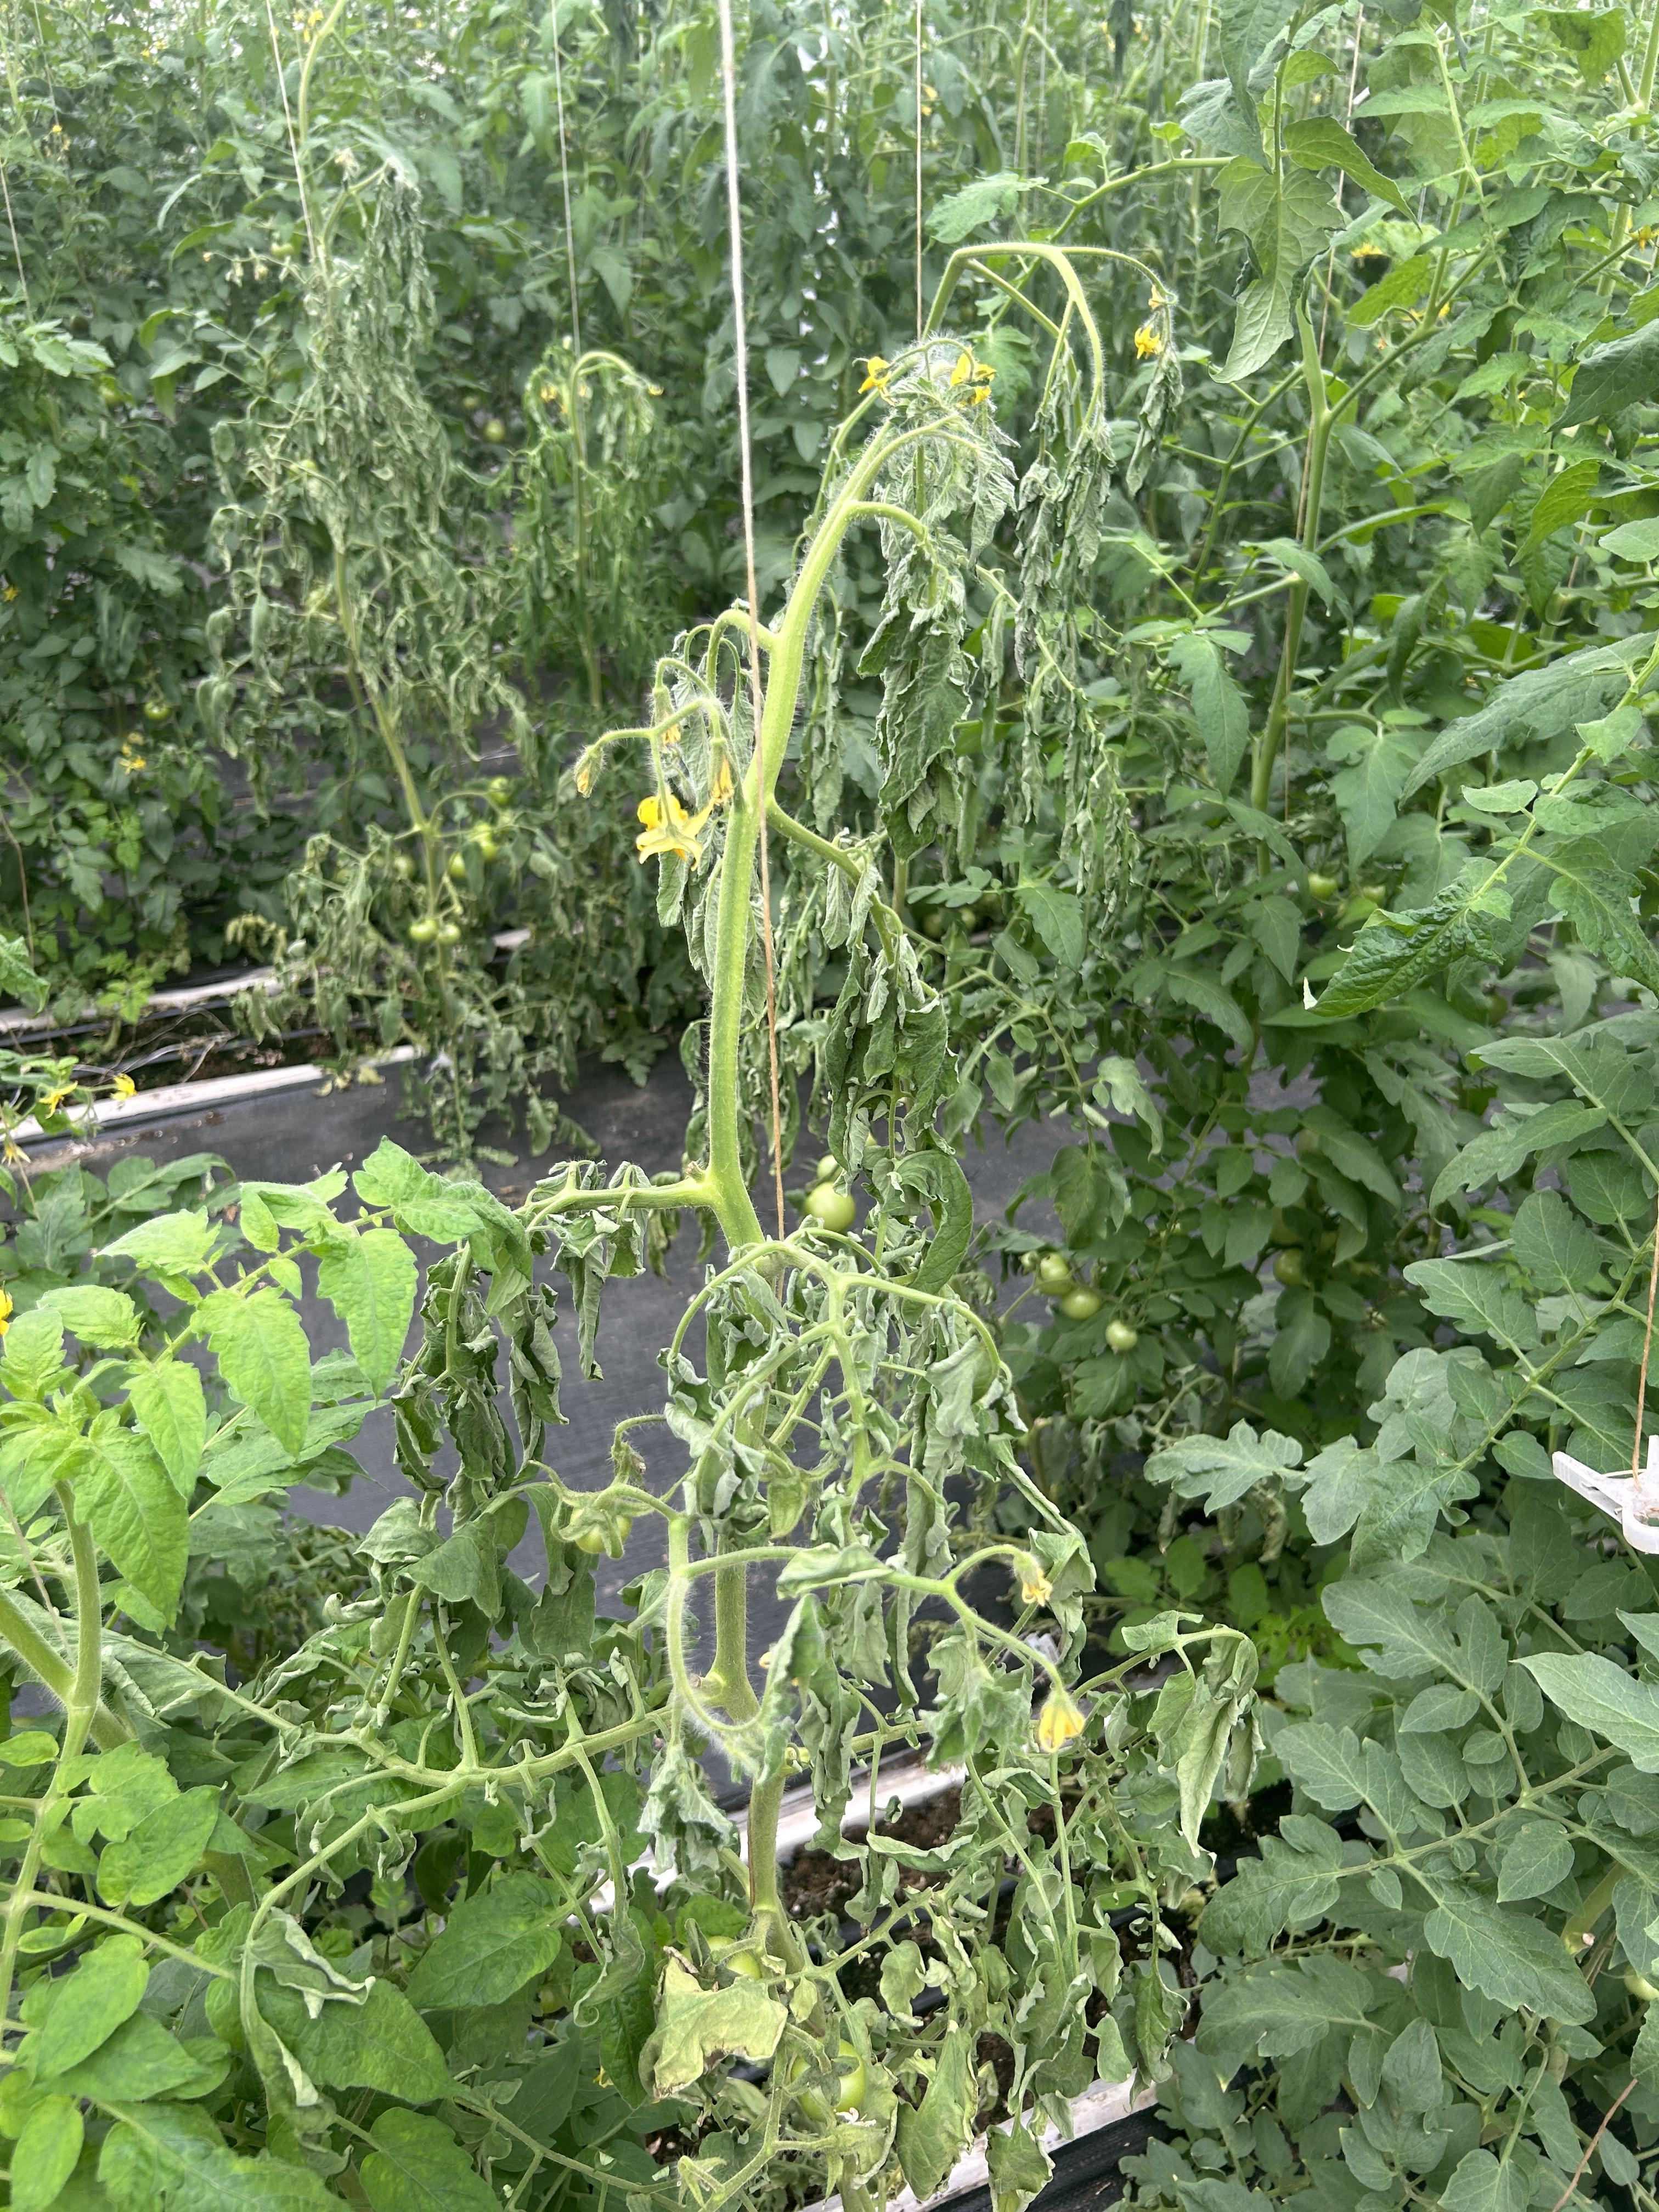
Disease: Wilt